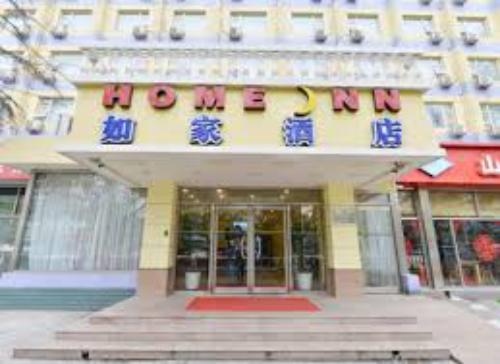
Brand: Home Inn
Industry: Others